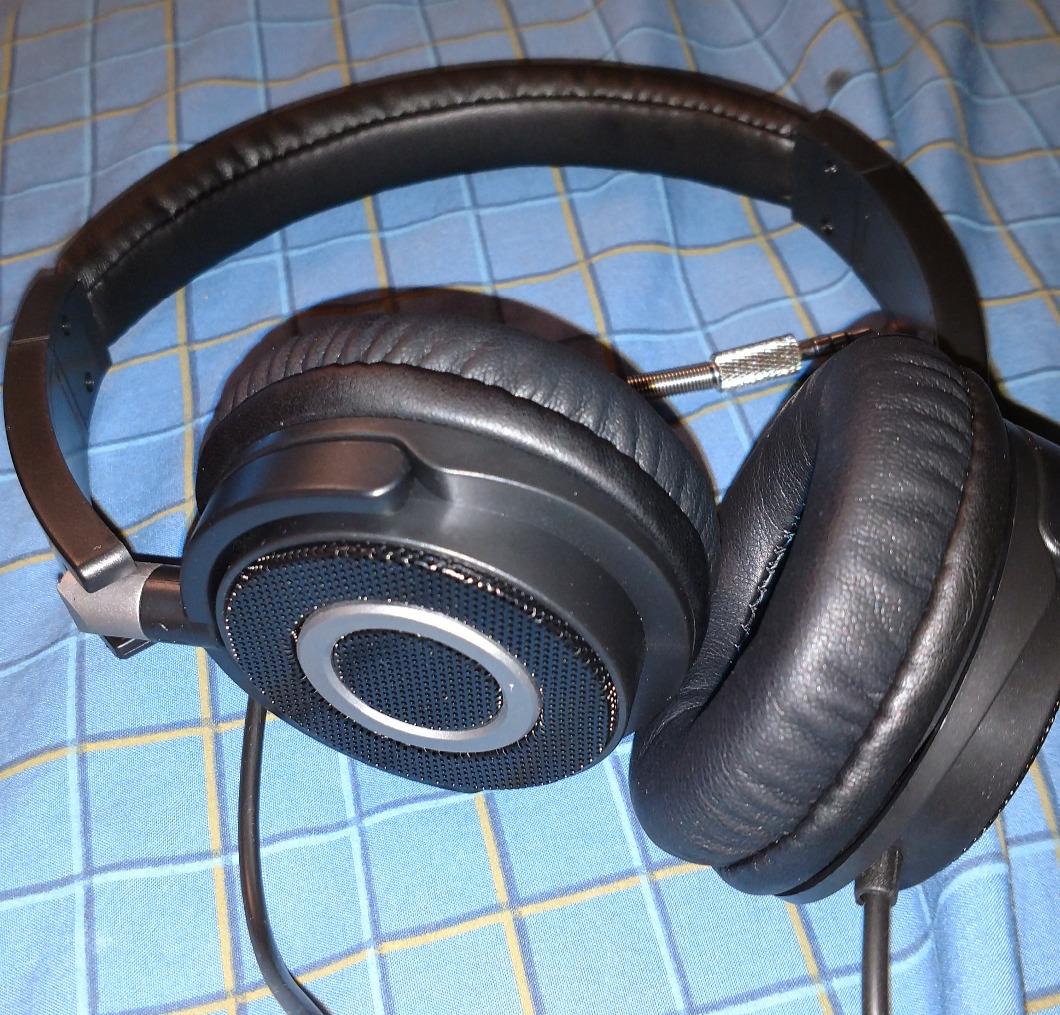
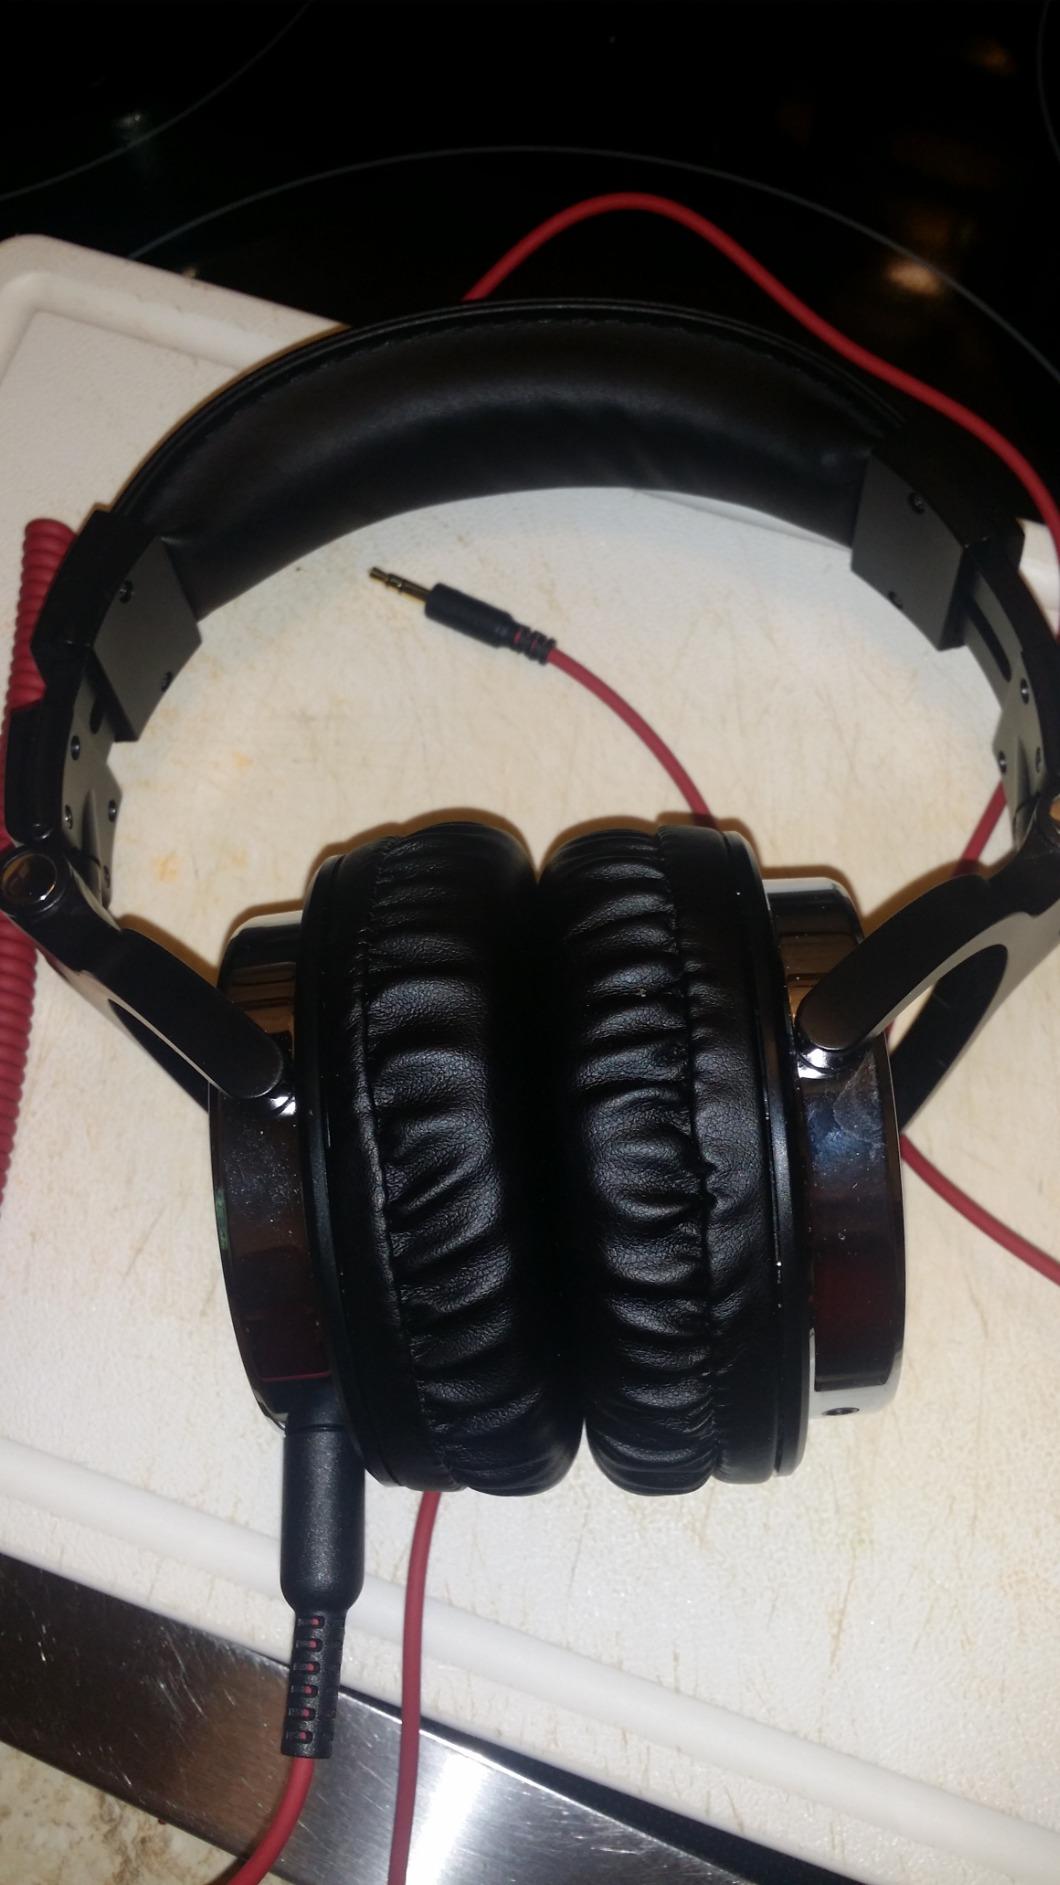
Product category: headphones
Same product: no